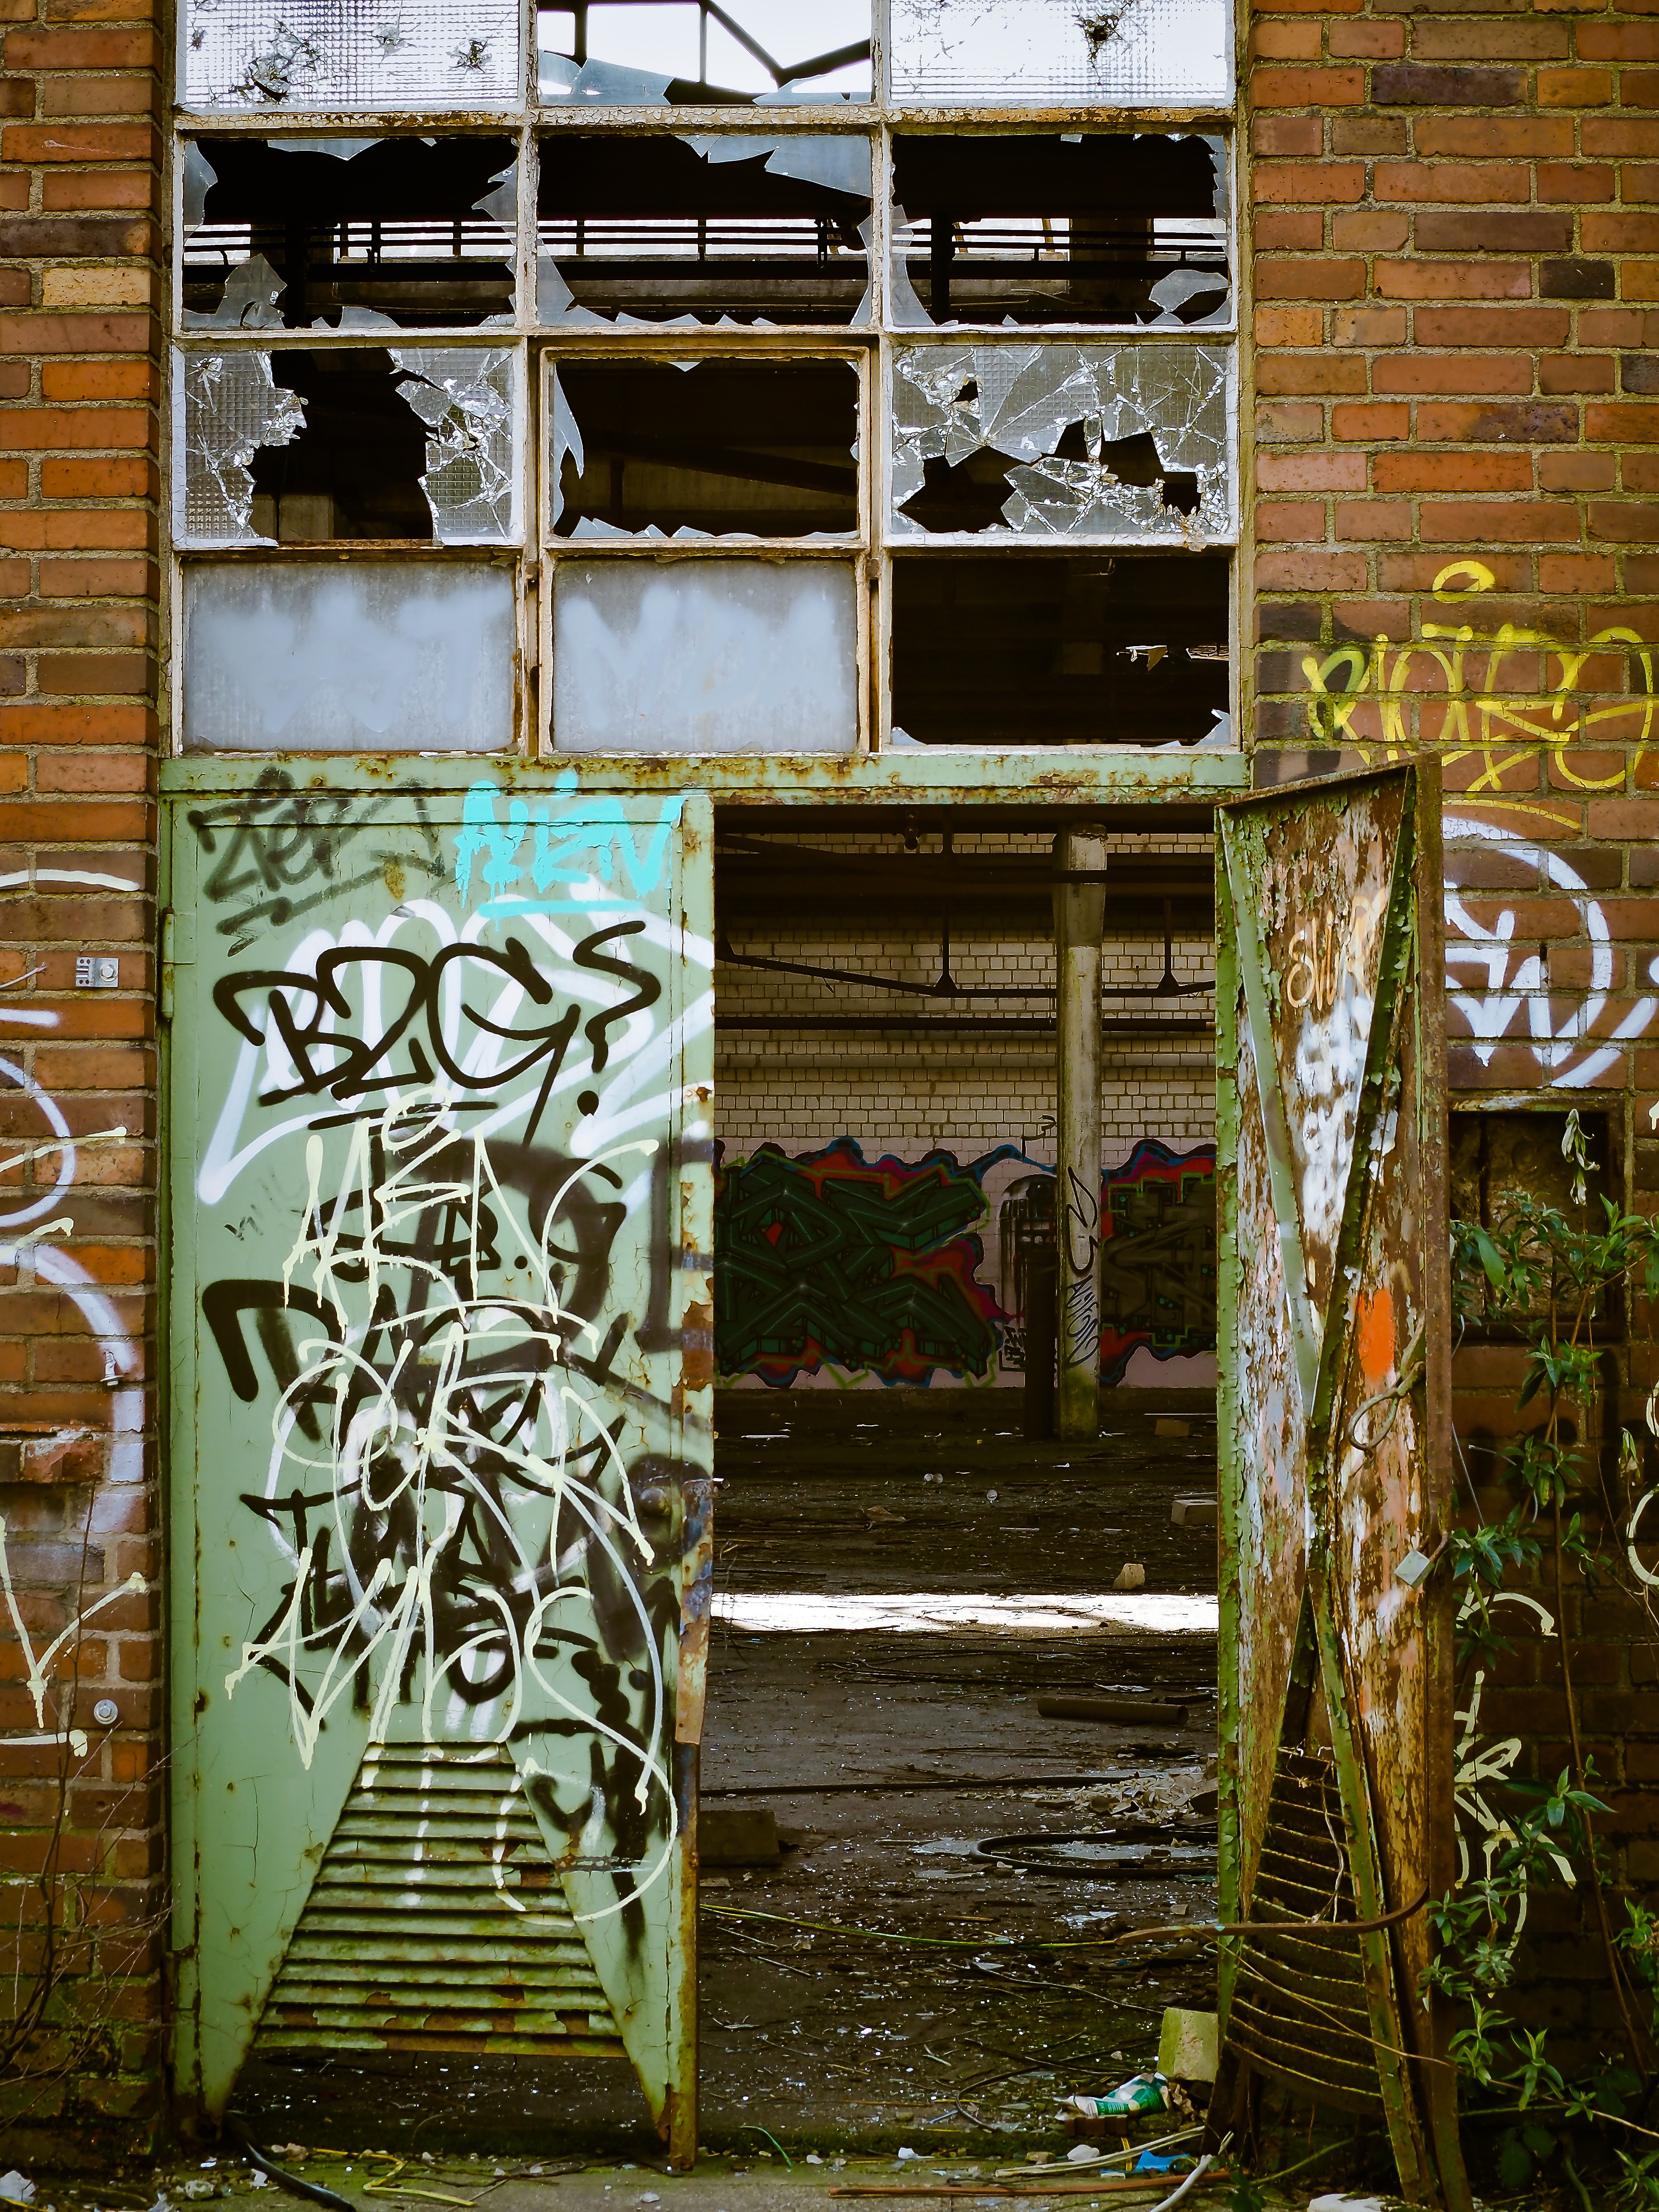
architecture, road, street, window, building, city, urban, wall, broken, abandoned, factory, dirty, grunge, decay, old building, graffiti, door, street art, art, vandalism, leave, industrial building, old factory, demolished, urban area